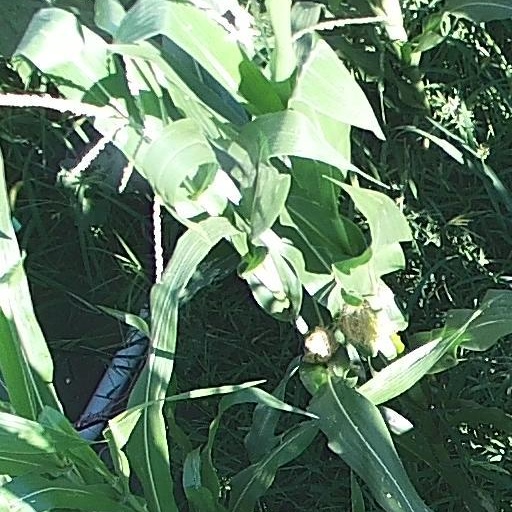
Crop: maize; corn